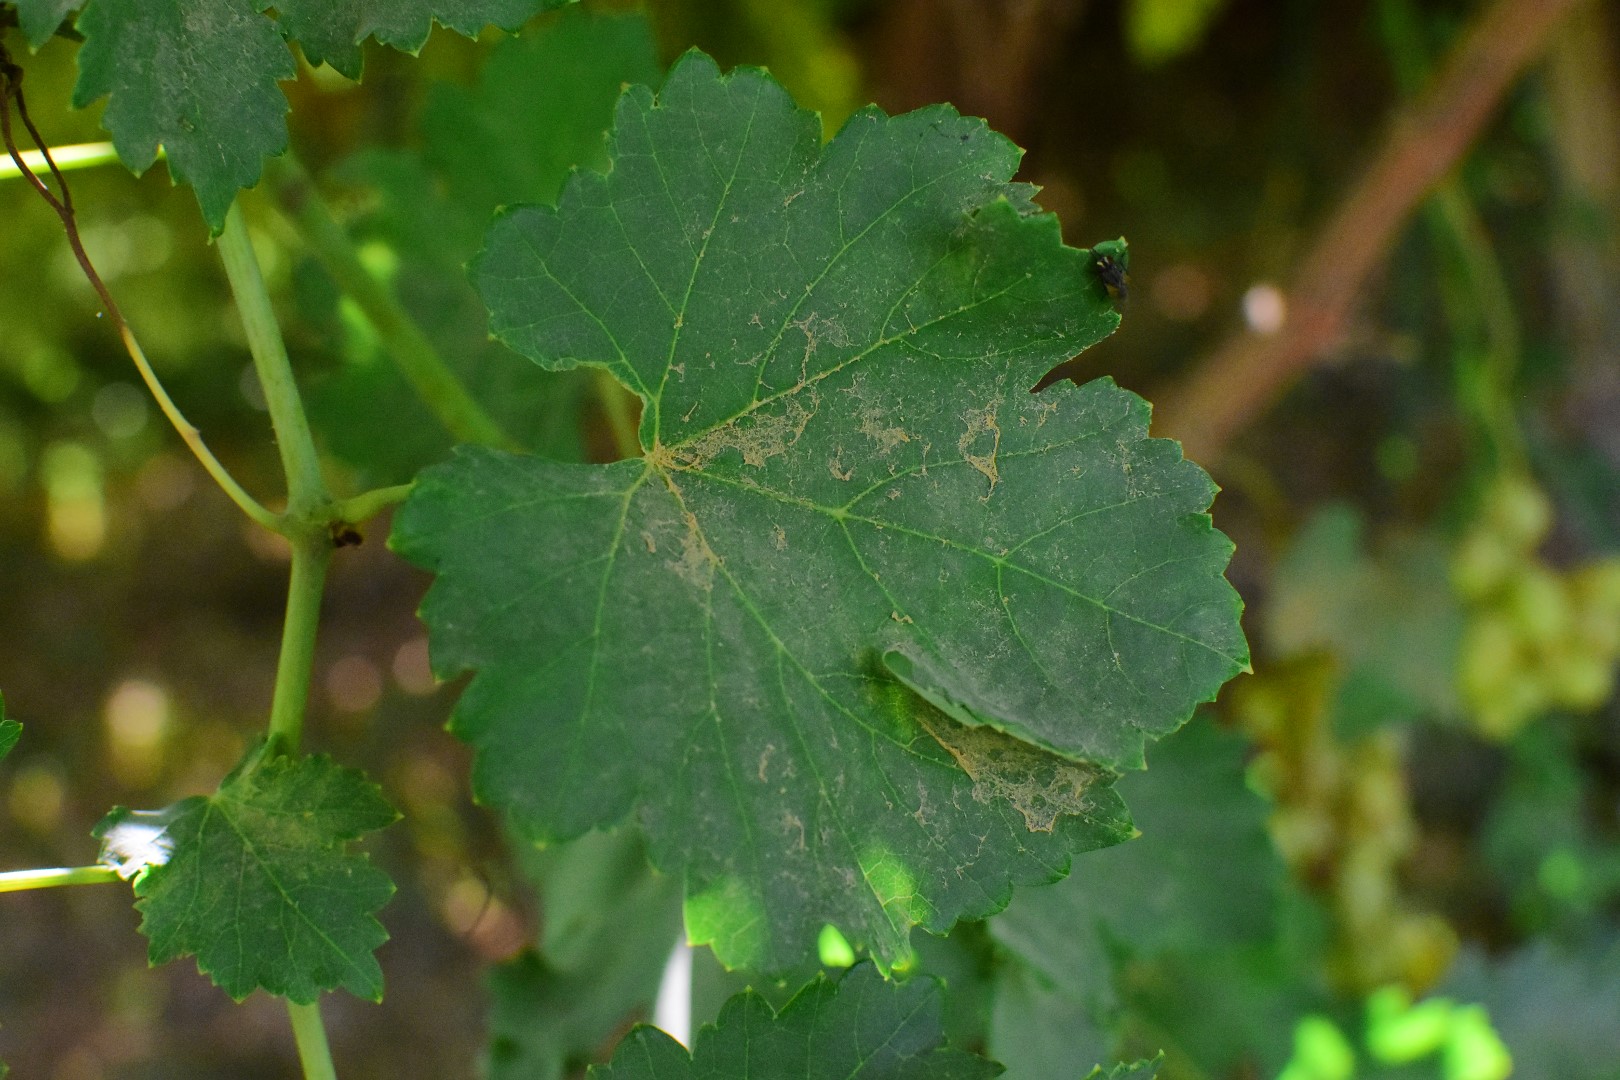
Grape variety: Deas Al-Annz